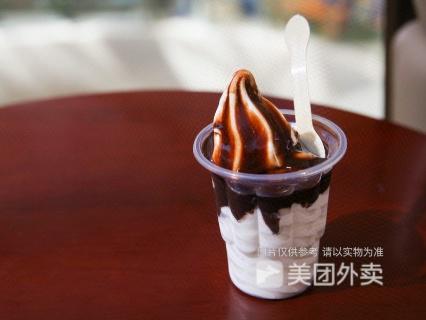
Label: ice_cream